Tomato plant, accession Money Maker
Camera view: tilt-top (135 deg); turntable rotation: 120 degrees
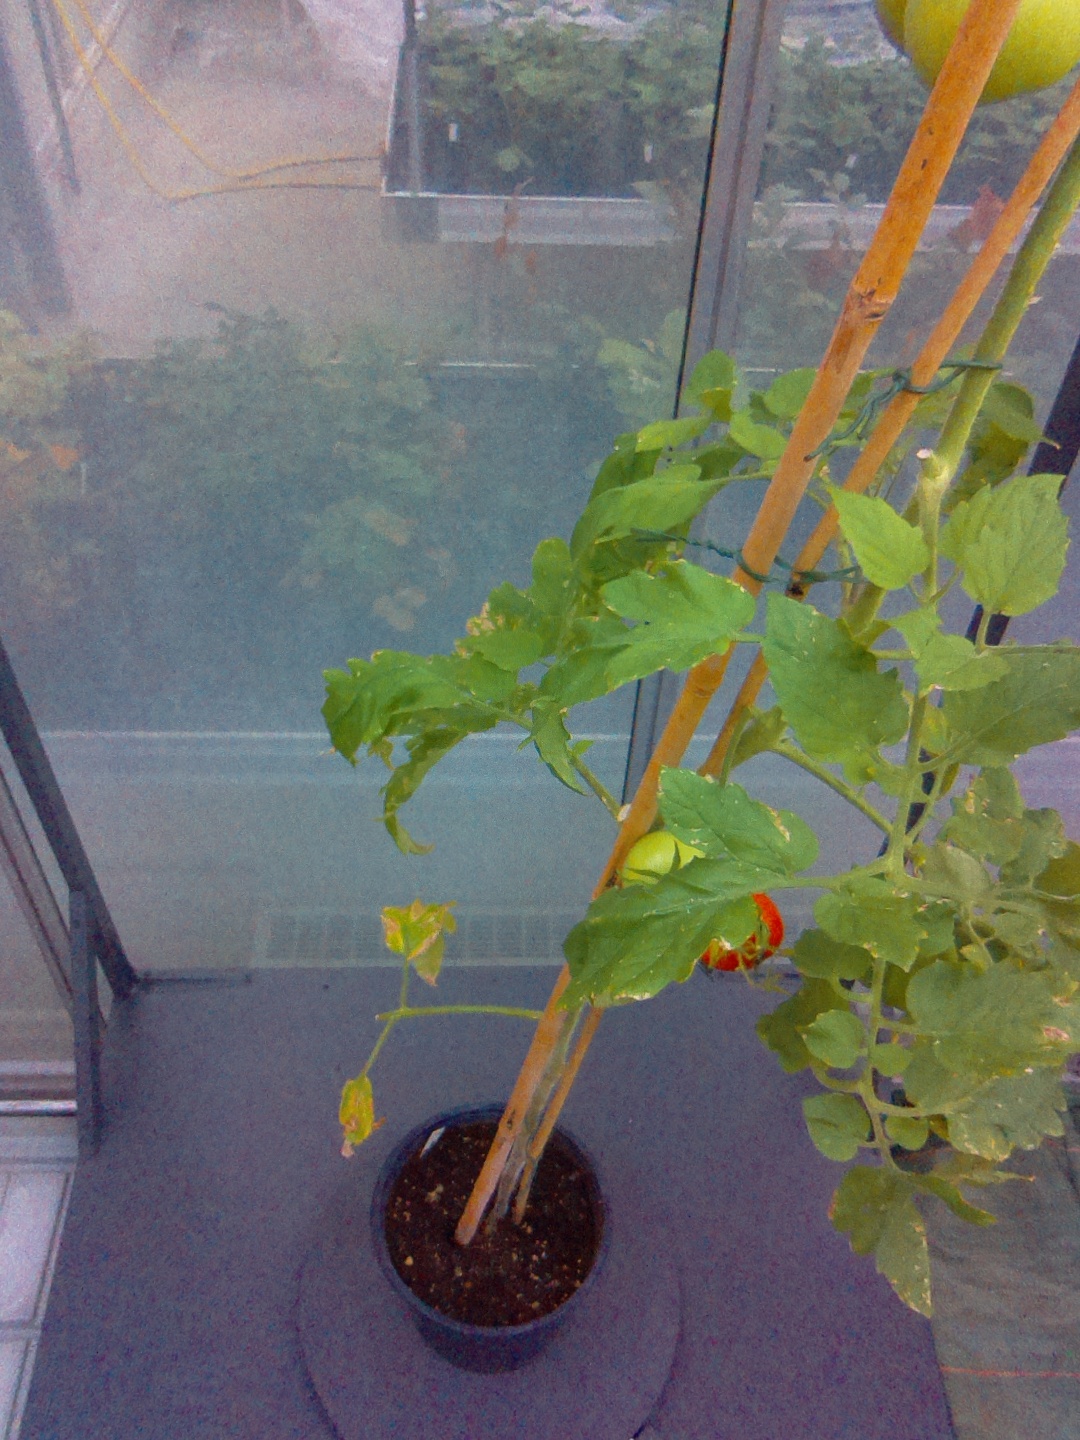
BBCH growth stage 82: 20%-30% of fruits show typical fully ripe color